Giuseppe Zocchi

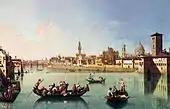
Giuseppe Zocchi "View of the Arno in Florence ".

Giuseppe Zocchi (–1767) was an Italian painter and printmaker active in Florence and best known for his vedute of the city.